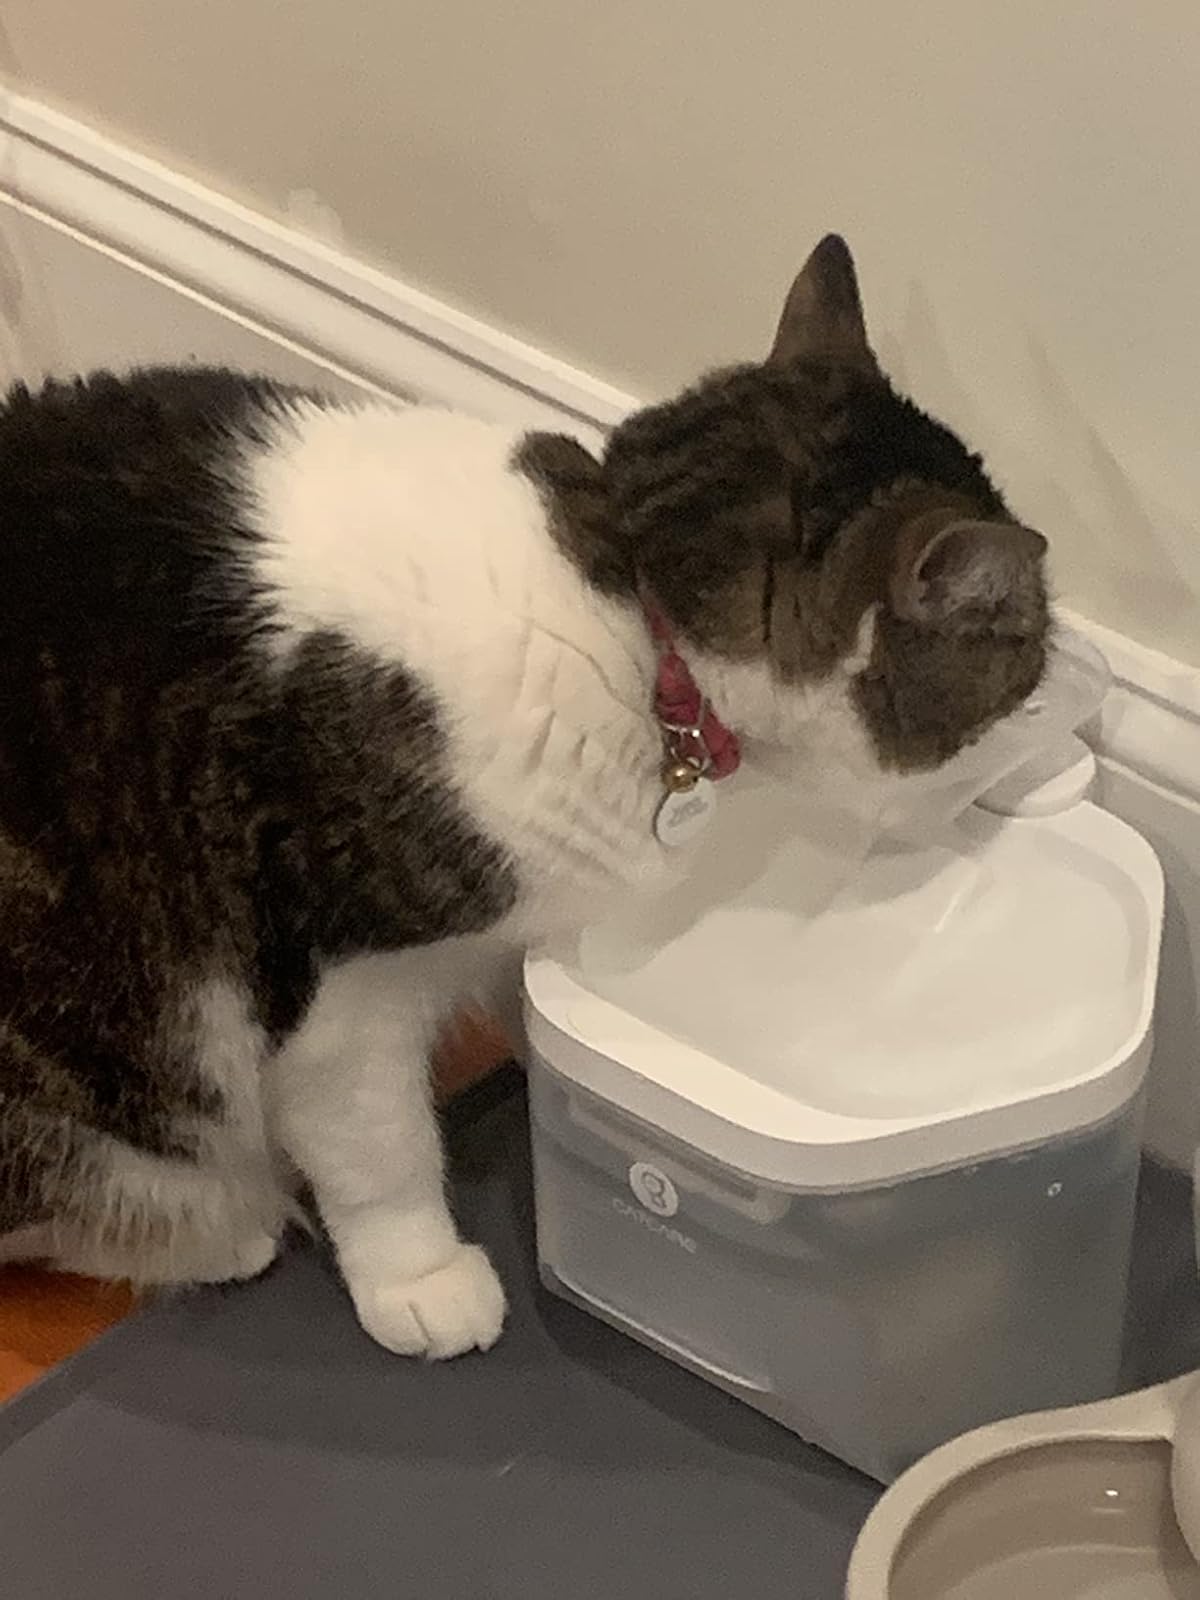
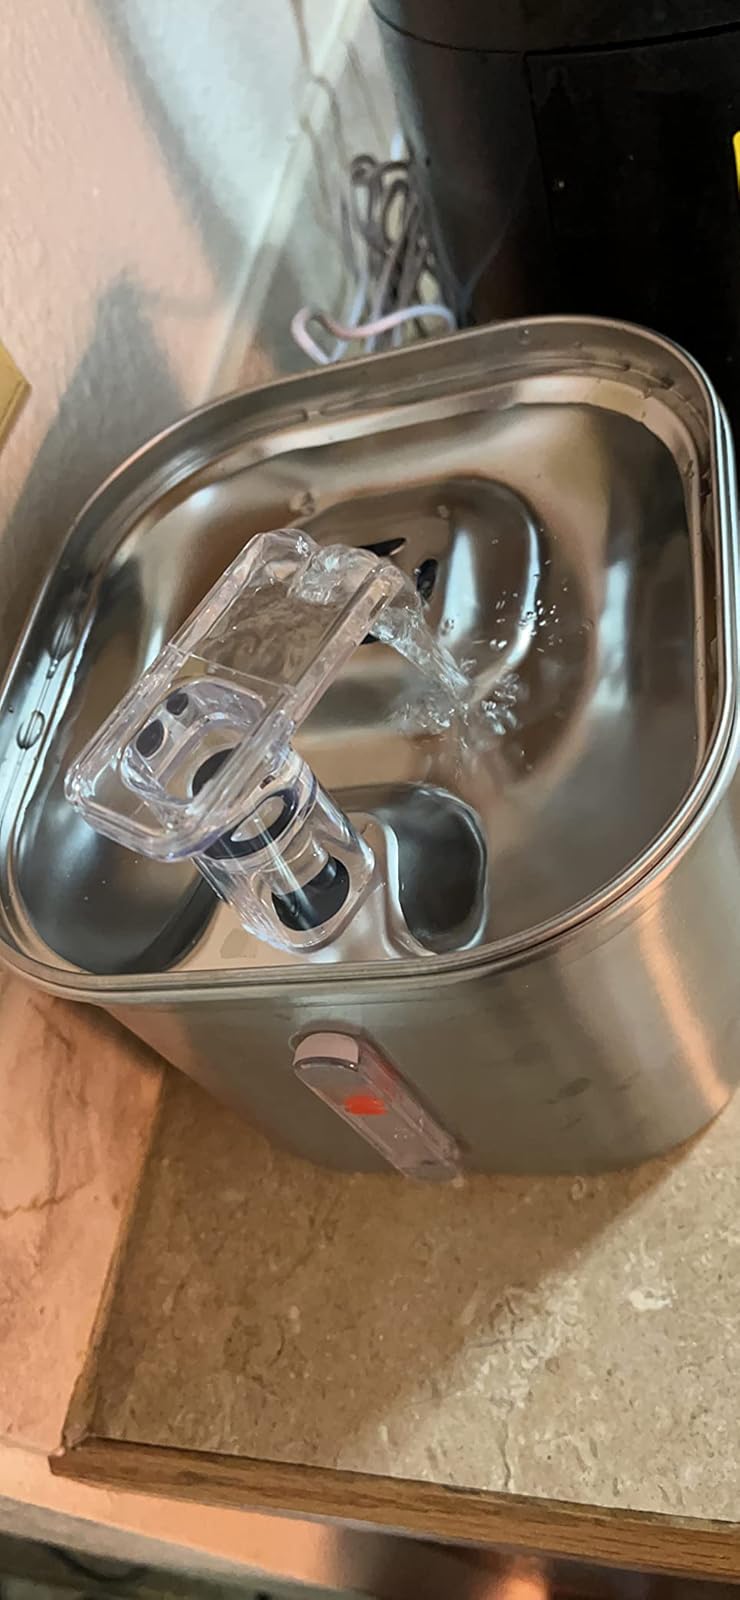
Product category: items_bowl
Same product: no